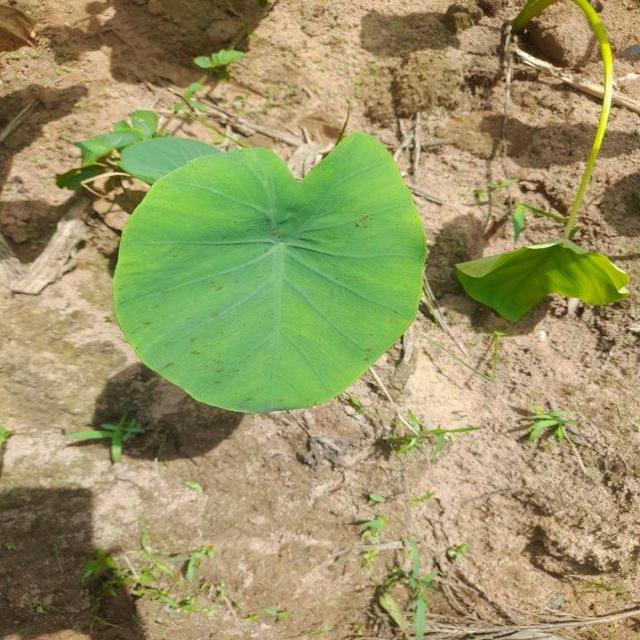
Label: Early_Blight